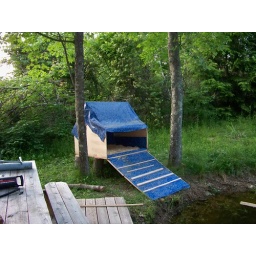
They finally moved the duck house over to the pond...but the ducks don't use it...yet